Lourensford Alluvium Fynbos

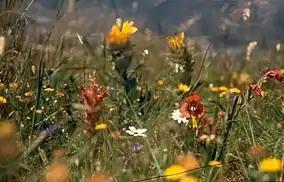
Lourensford Alluvium Fynbos growing at Harmony Flats Nature Reserve in Cape Town.

Lourensford Alluvium Fynbos is a critically endangered vegetation type that is endemic to Cape Town. Though closest to Fynbos, it has characteristics of both Fynbos and Renosterveld vegetation and is thus actually a unique hybrid vegetation type.